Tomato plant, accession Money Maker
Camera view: horizontal (90 deg, fisheye); turntable rotation: 30 degrees
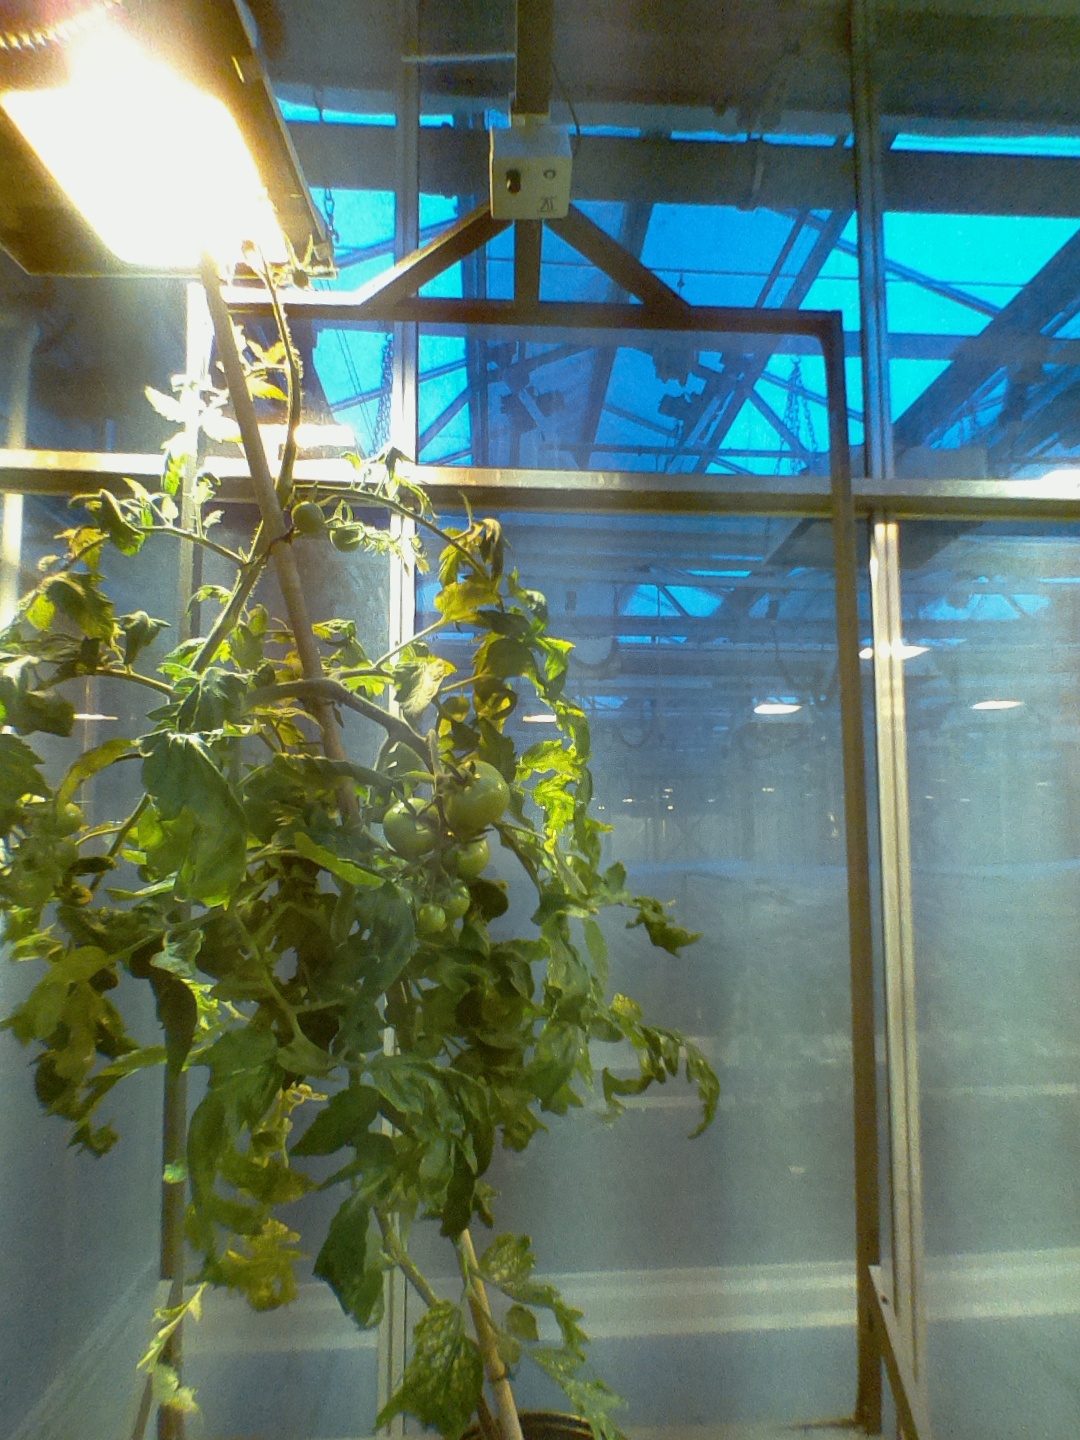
BBCH growth stage 77: 70%-80% of final fruit size